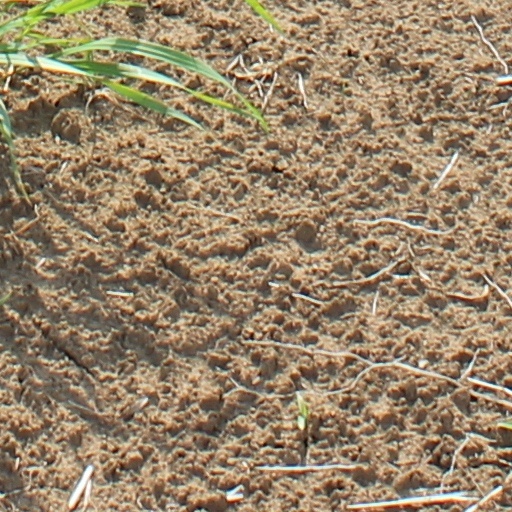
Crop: wheat